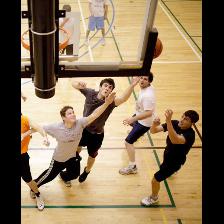
Label: Human